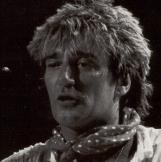
Age: 40